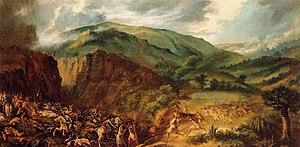
Cette page concerne l'année 1494 du calendrier julien.